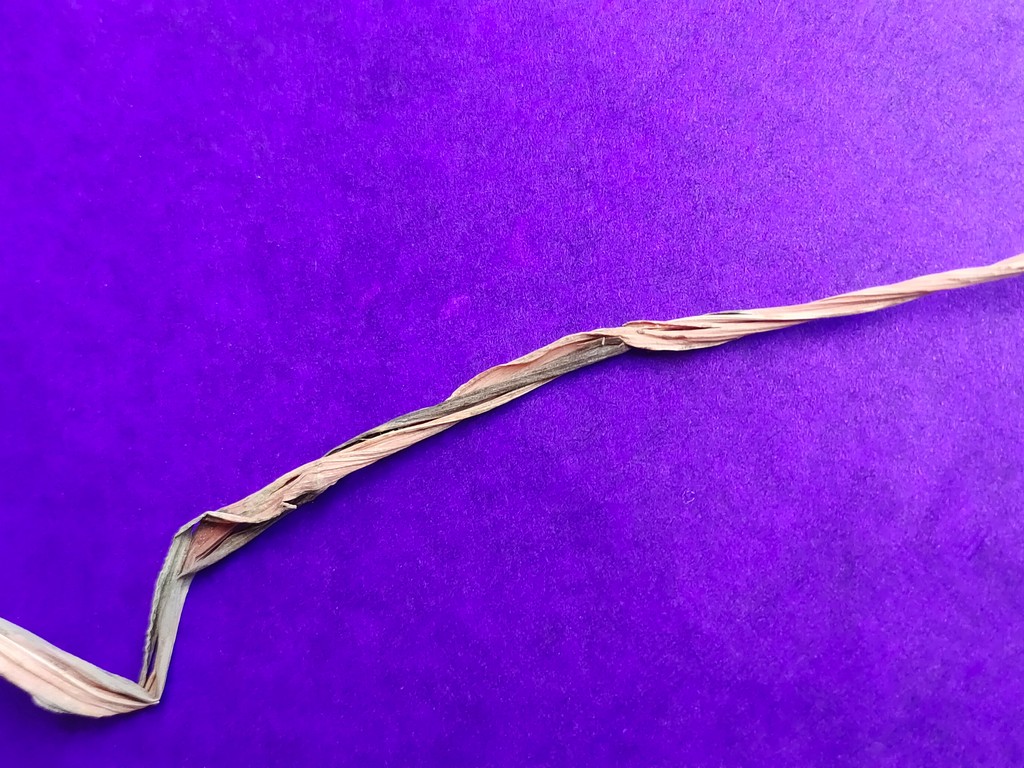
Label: Dried